Barahona Province

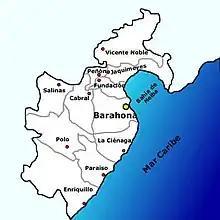
Municipalities of Barahona Province

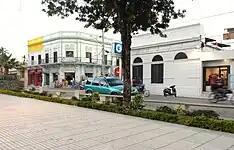
Barahona Dominican Republic downtown streets

The province as of June 20, 2006 is divided into the following municipalities ("municipios") and municipal districts ("distrito municipal" - D.M.) within them: